Question: Please indicate a possible affordance area of the sit_on_bench that can be used for sitting on
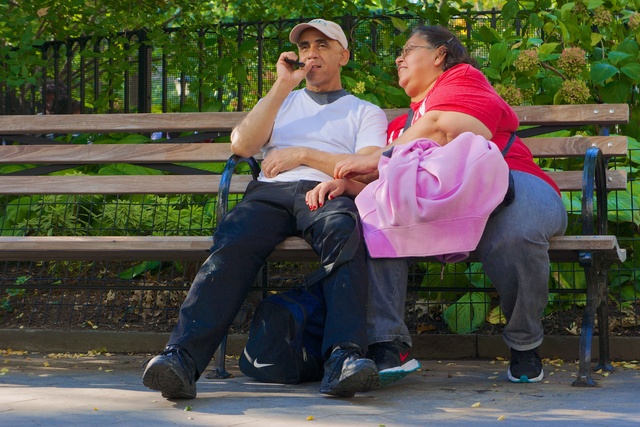
Answer: [6.5, 227, 633.5, 248]